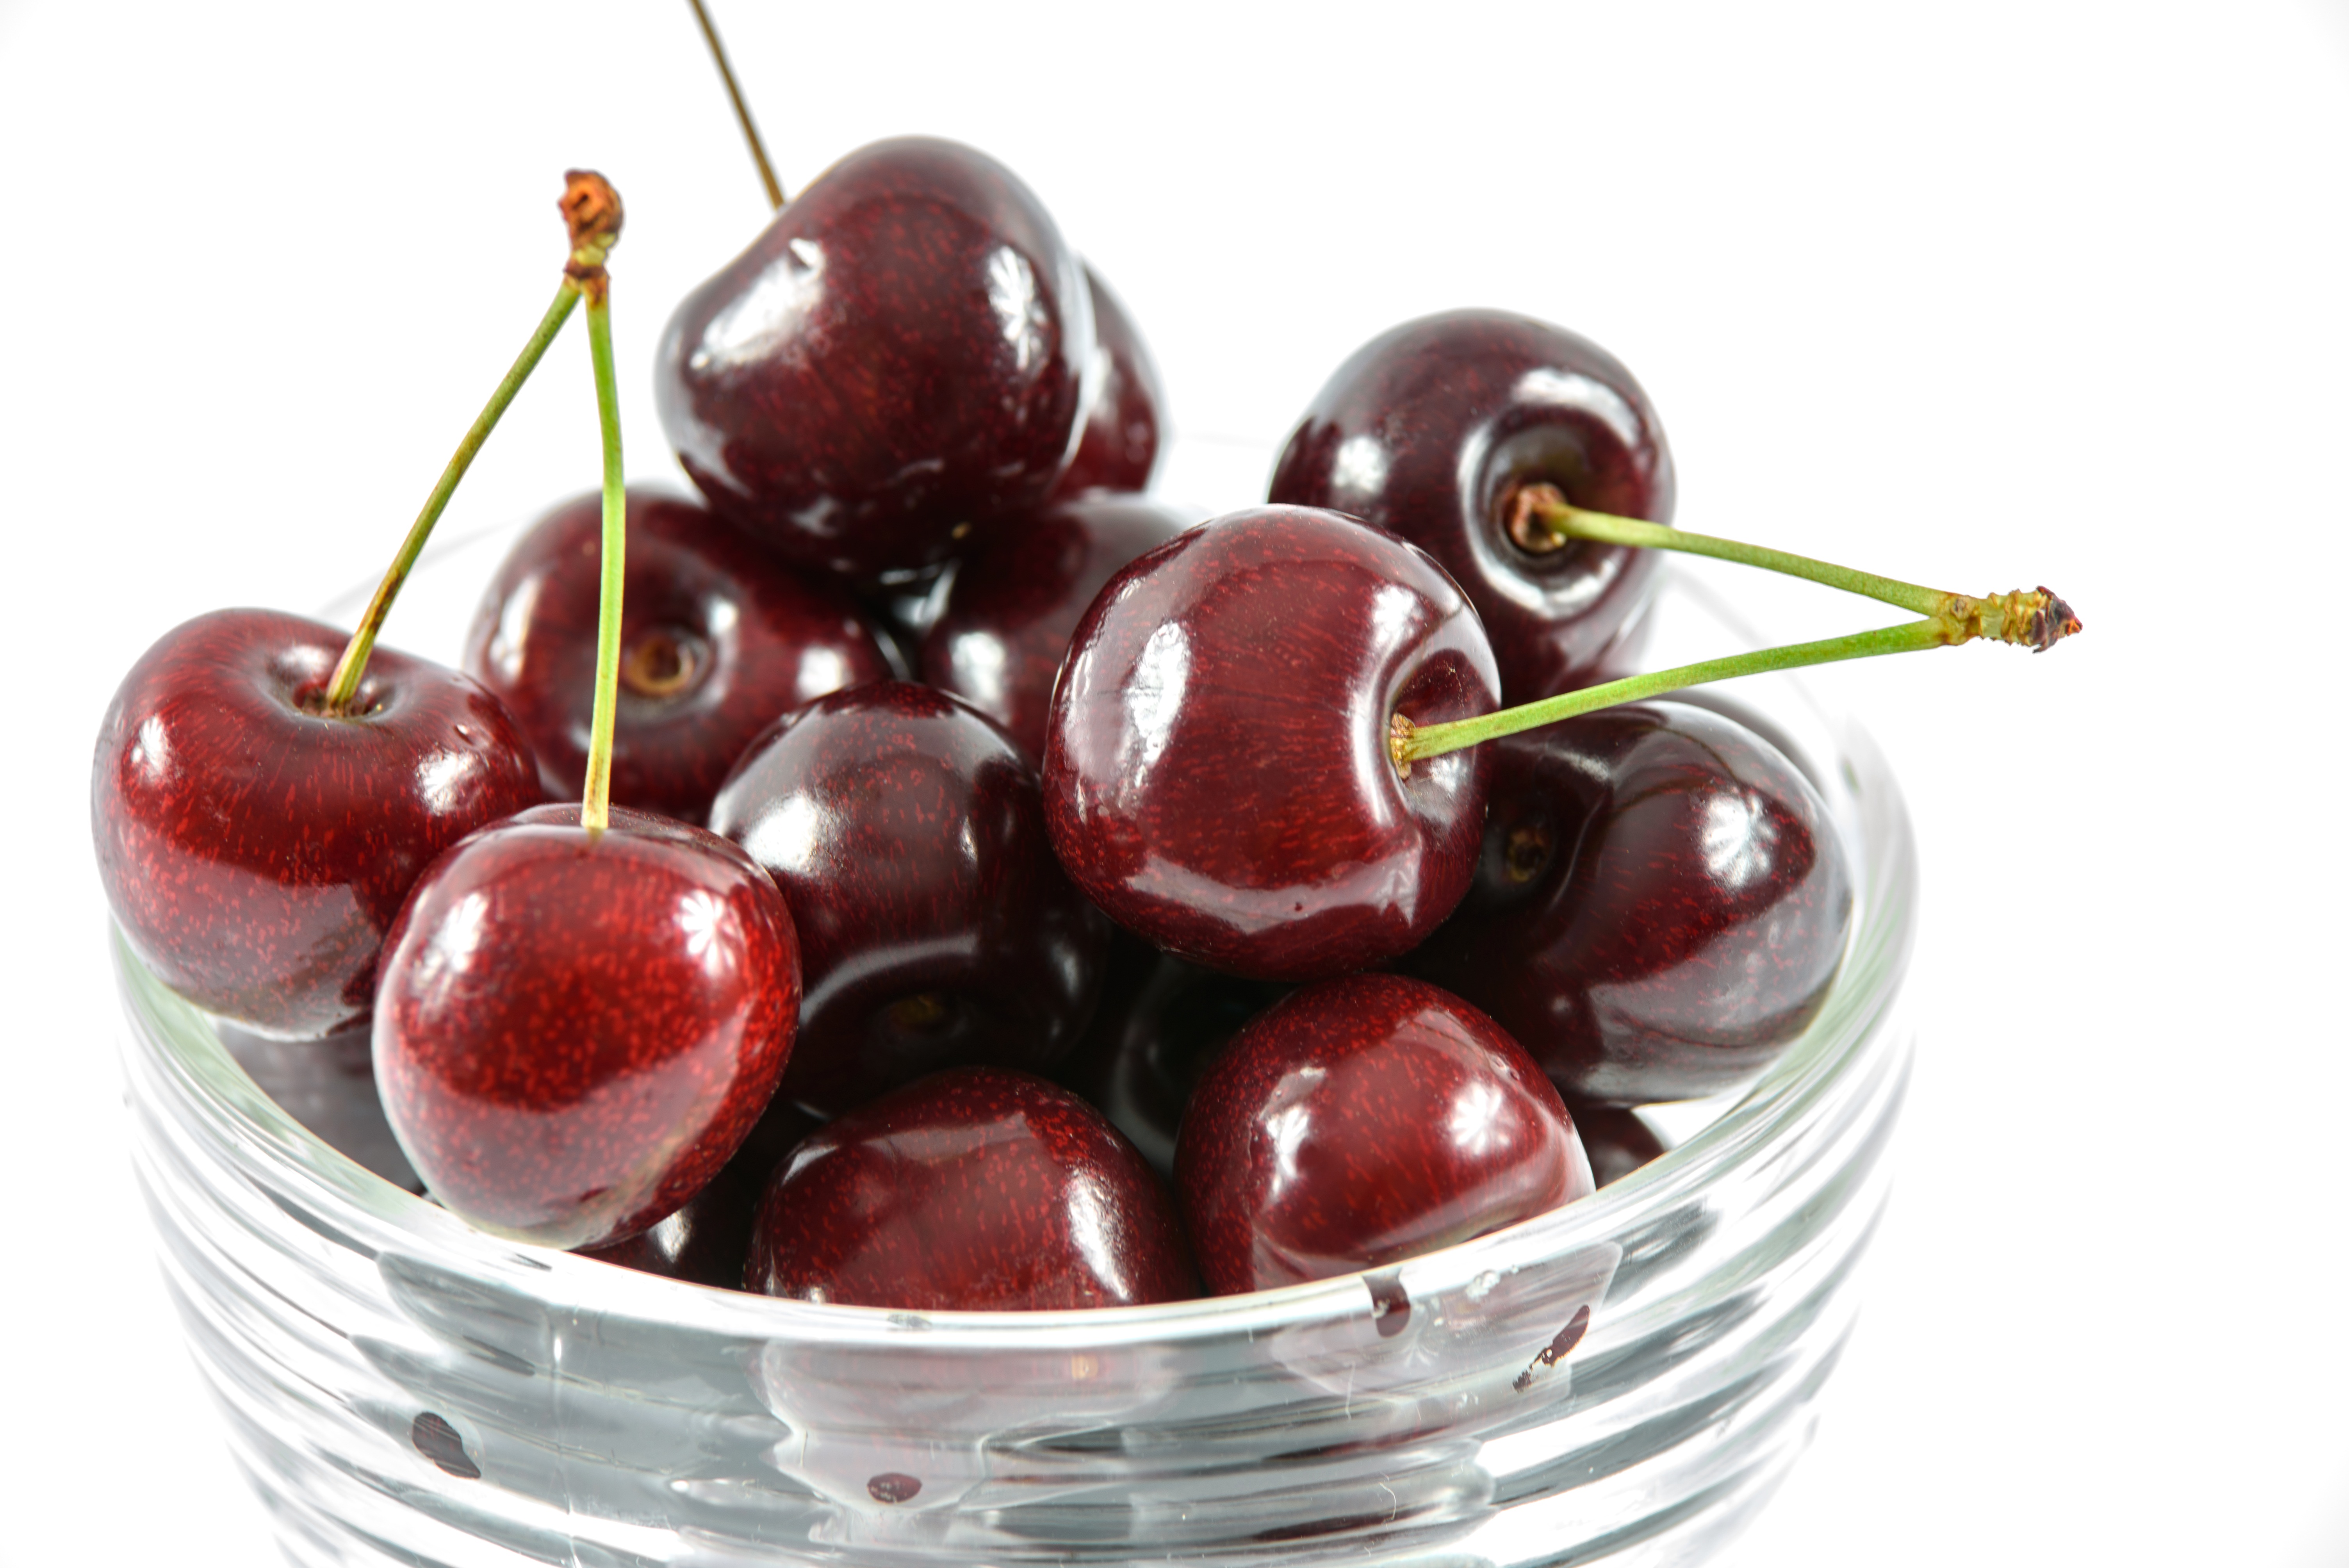
nature, plant, fruit, sweet, summer, food, red, produce, fresh, agriculture, garden, healthy, dessert, eat, health, ecology, vitamin, sad, nutrition, lean, diet, healthy food, vitamins, healthy eating, cherry, the background, the freshness, mature, a healthy diet, natural food, preparations, flowering plant, rose family, slimming, fruiting, mouth watering cherries, mouth watering, land plant, rose order, frutti di bosco, zante currant